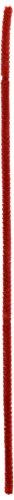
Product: Darice Chenille Stems (100pc), Red – Perfect for Craft Projects – Classic Pipe Cleaners are Easy to Bend to Create Shapes, Objects - Great for Kids, Classrooms, Home and More – 6mm x 12” Long
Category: Arts, Crafts & Sewing | Crafting | Craft Supplies | Pipe Cleaners
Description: LEARN WITH PIPE CLEANERS – Chenille stems are a great tool for teachers and parents.
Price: $5.74
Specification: ProductDimensions:7x4x0.5inches|ItemWeight:4.3ounces|ShippingWeight:15.2ounces(Viewshippingratesandpolicies)|Manufacturer:Notions-InNetwork|ASIN:B001NP3P44|Itemmodelnumber:1084-30